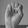
ASL letter: E